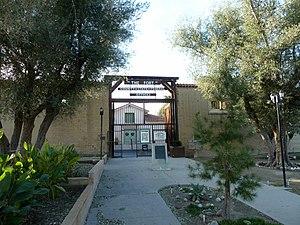
Taft est une municipalité du comté de Kern, en Californie, aux États-Unis. Elle est construite directement sur le champ pétrolifère de Midway-Sunset.
Ceci est la liste des lieux historiques inscrits sur le registre national dans le comté de Kern en Californie.